1901 Michigan Wolverines football team

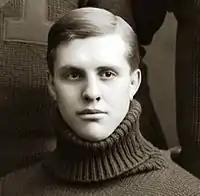
1901 team captain Hugh White

Team captain White recalled the time at Whitmore Lake as follows:"The work at the Lake was a review in the first principles of the game, a thorough study and quiz upon the rules – something which had been sadly neglected in former years. It was also the first step in the conditioning of the team.